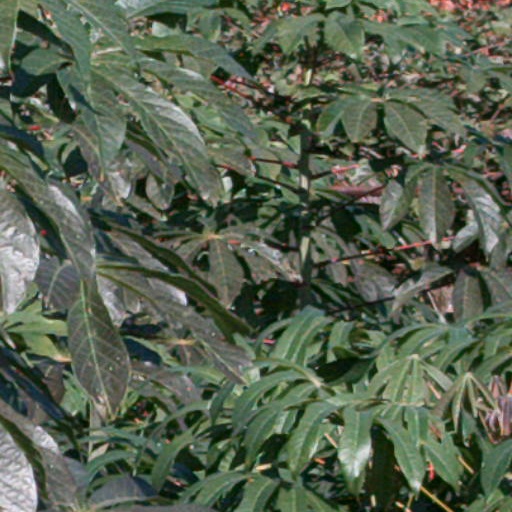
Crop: cassava